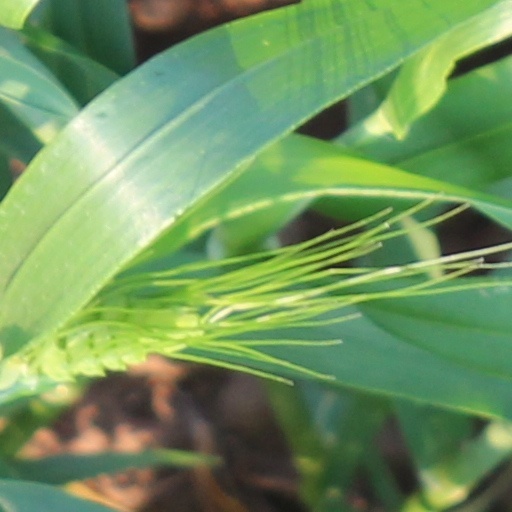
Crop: wheat